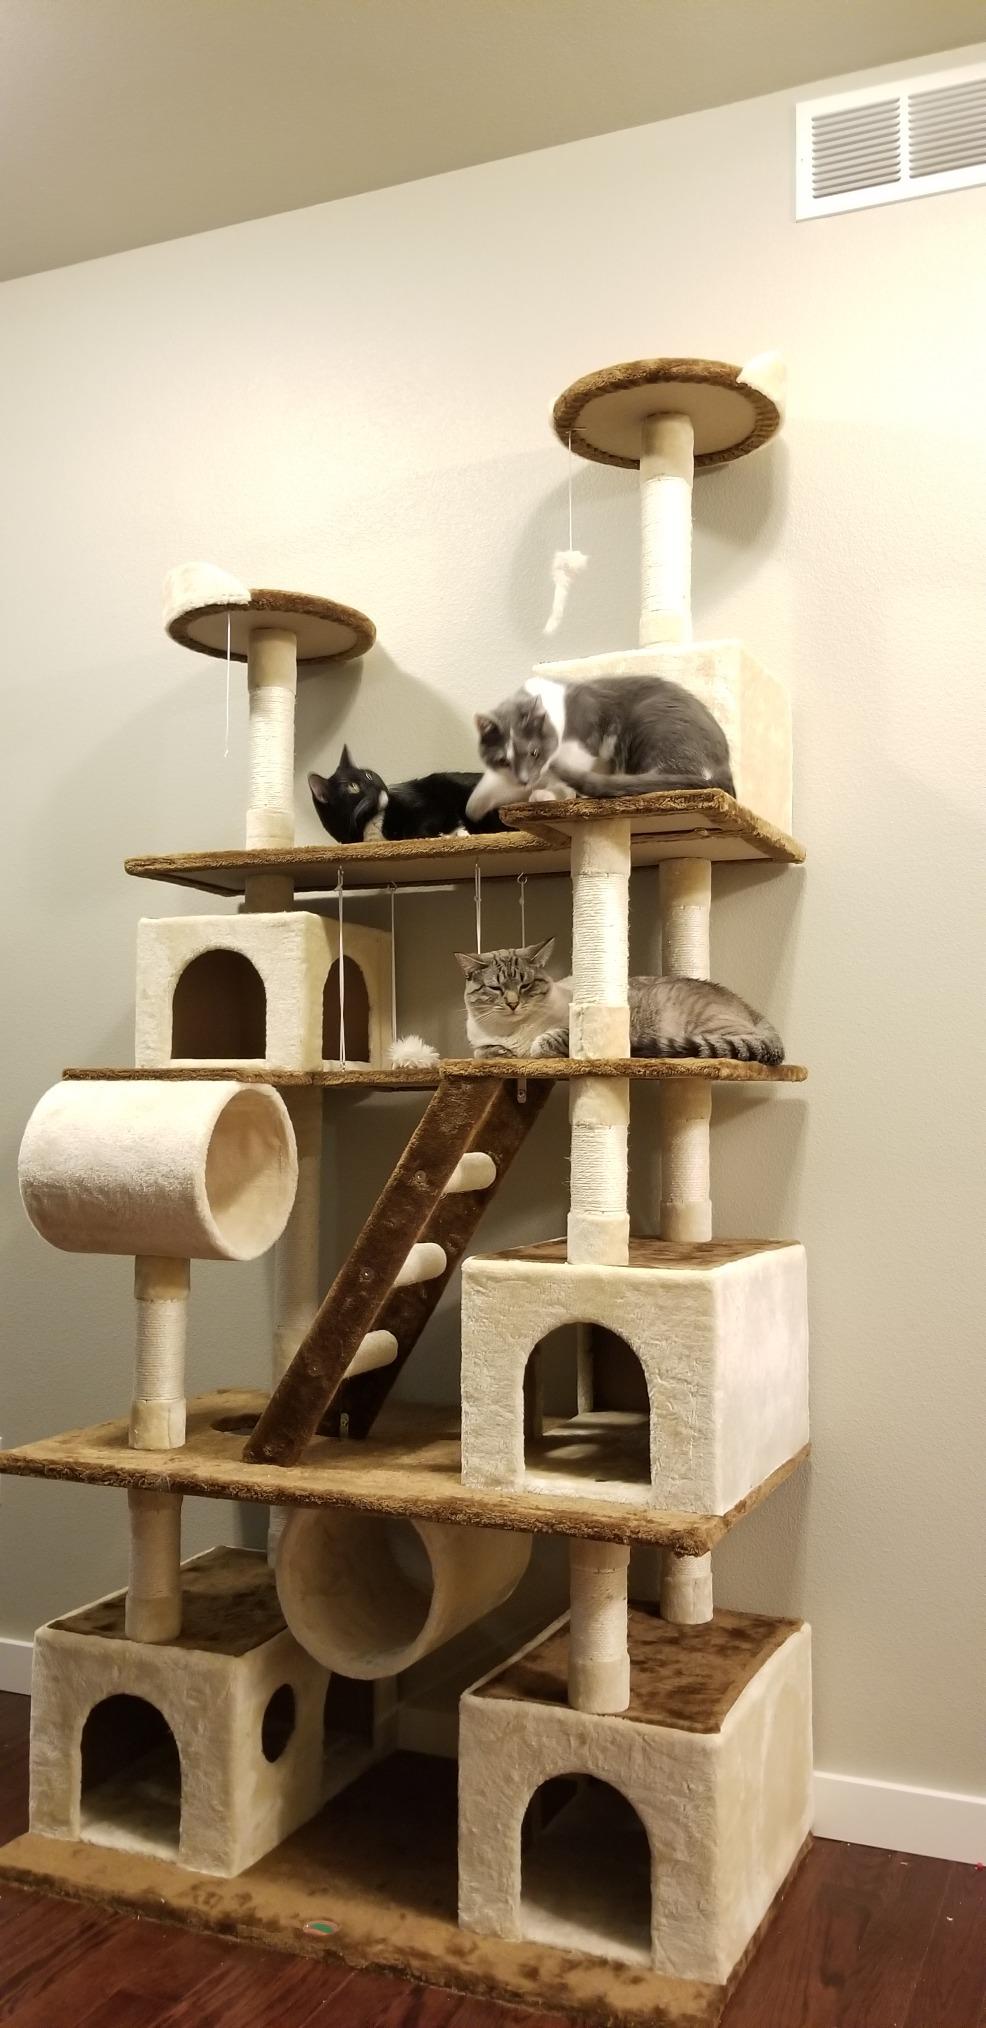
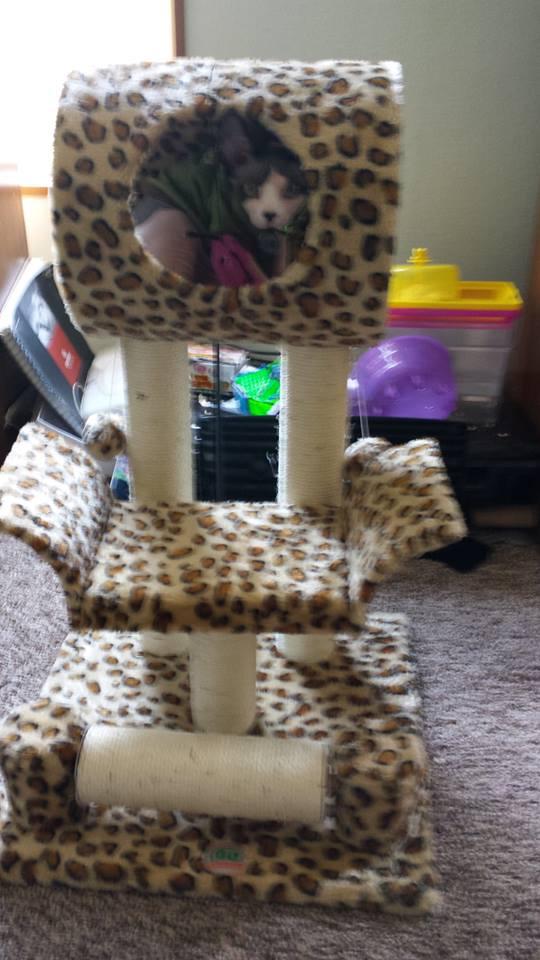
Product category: items_cat tree
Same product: no